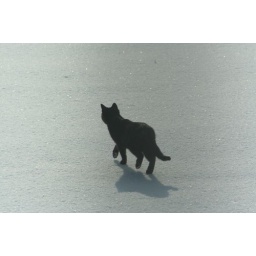
barn cat in the snow